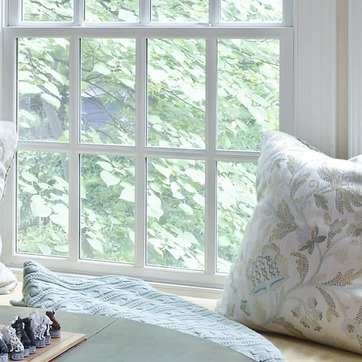
Material: glass